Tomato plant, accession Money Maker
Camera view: horizontal (90 deg, fisheye); turntable rotation: 90 degrees
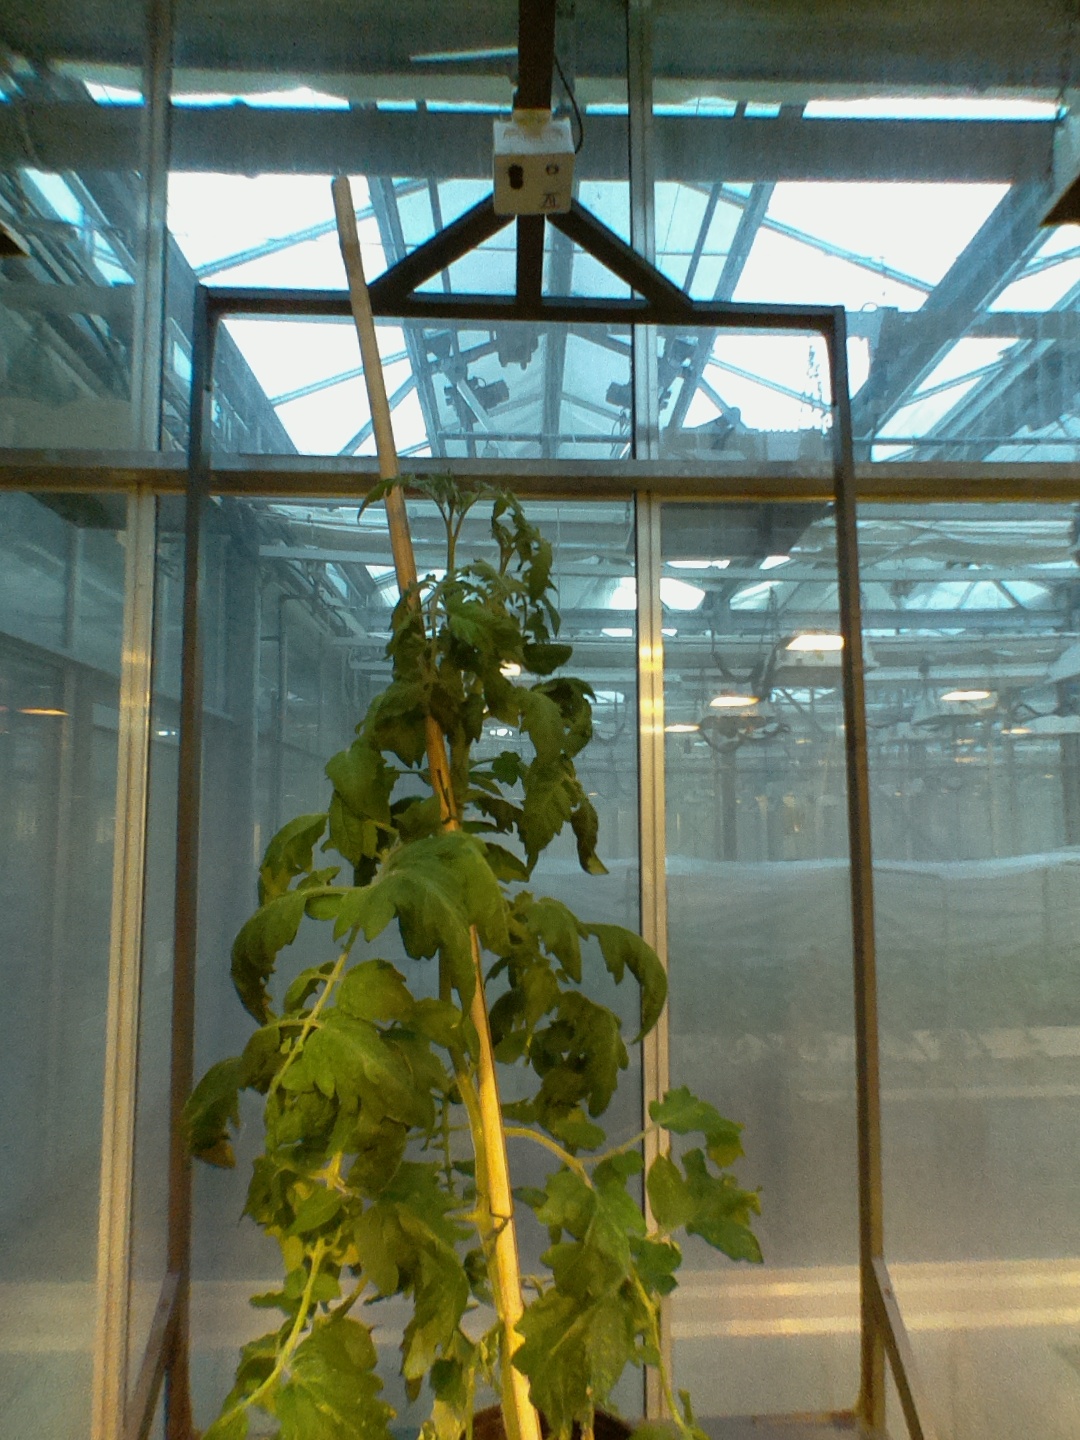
BBCH growth stage 70: Fruits at the main stem or branches visibles